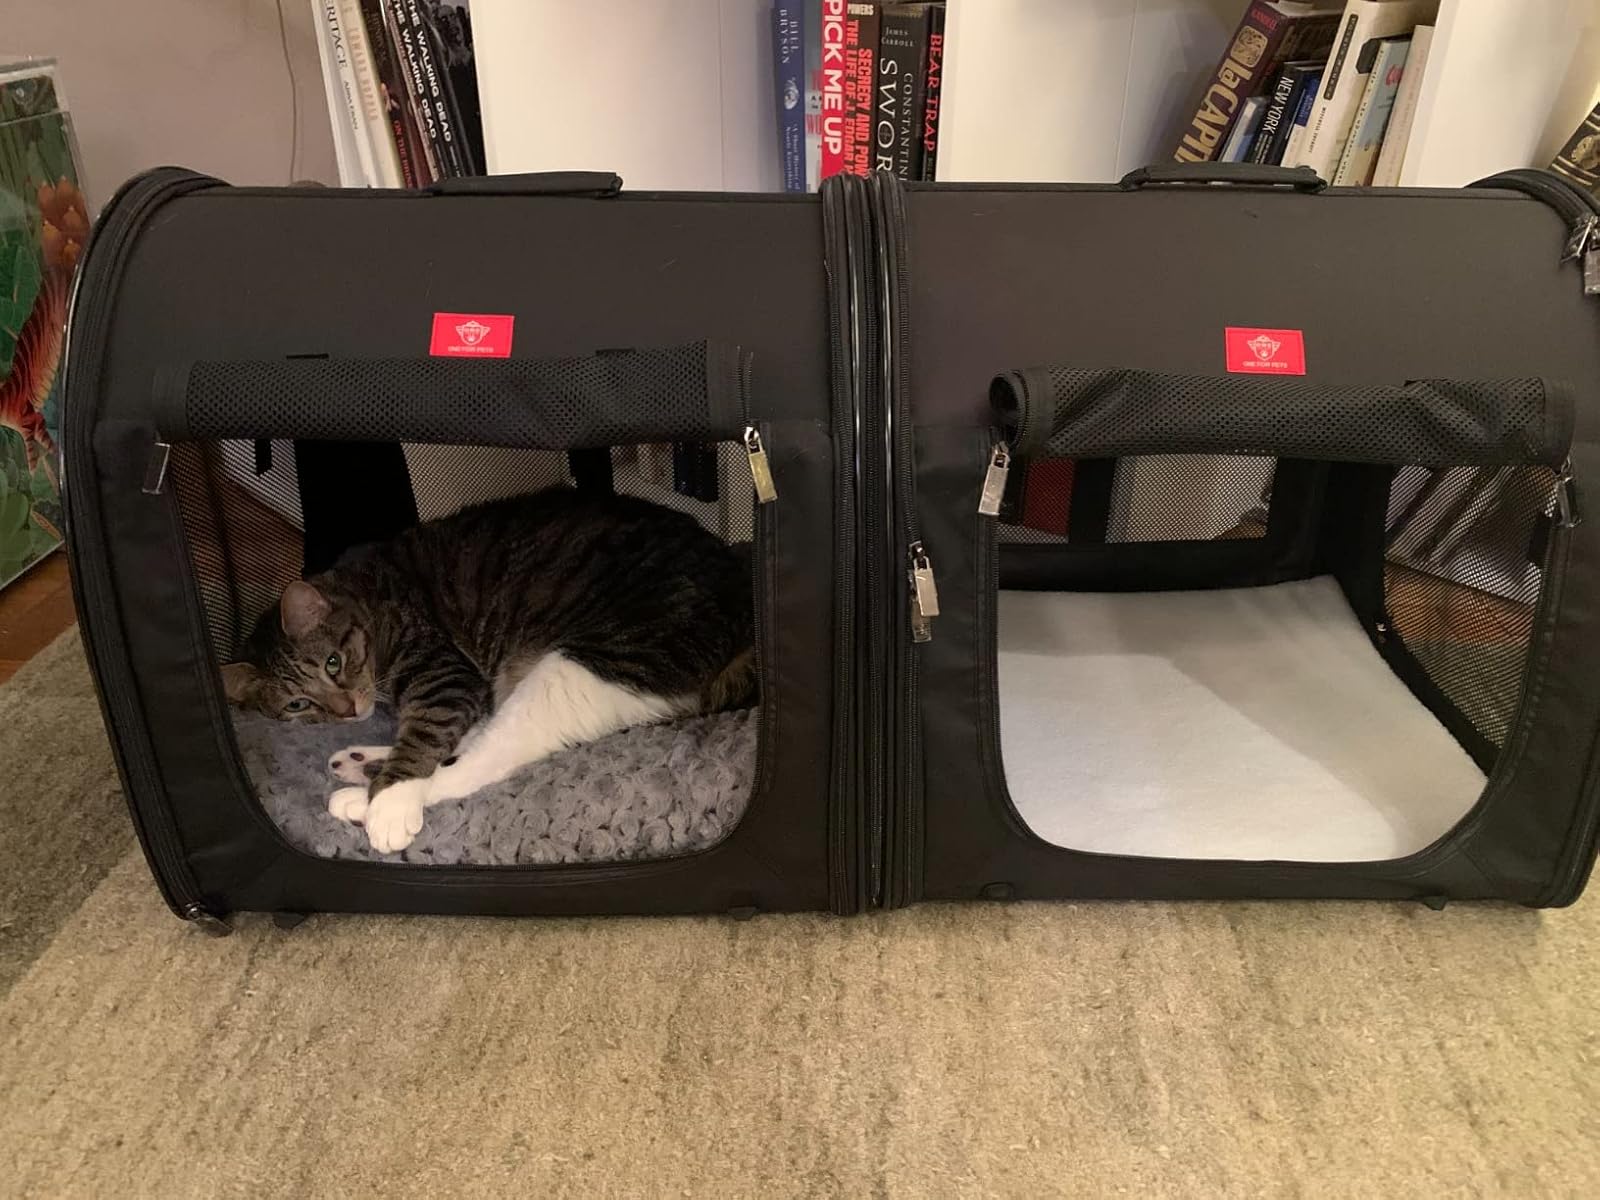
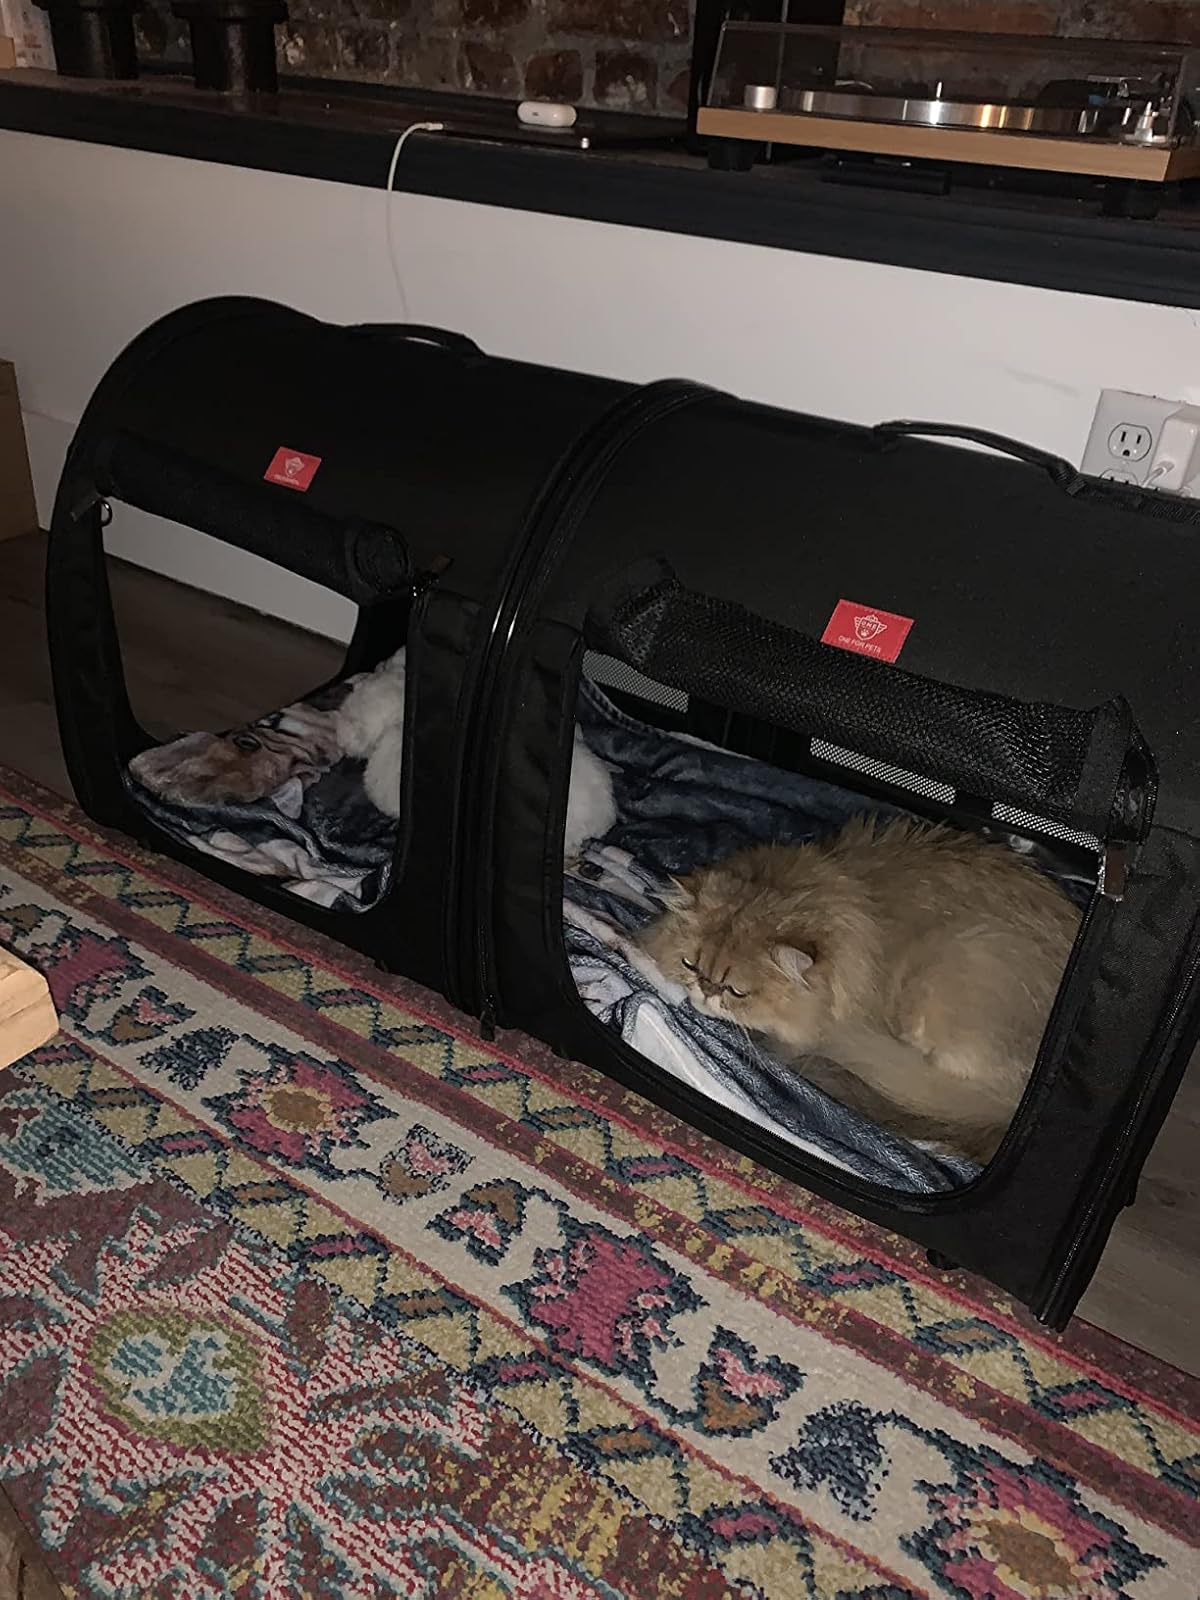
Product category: items_kennel
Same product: yes